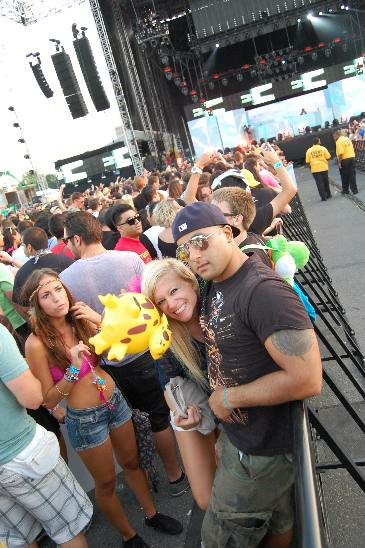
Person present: Yes